Glenfiddich Piping and Fiddle Championships

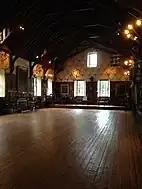
Ballroom at Blair Castle

The Glenfiddich Piping and Fiddle Championships are musical competitions for the bagpipes and fiddle. Both competitions take place annually in late autumn, at the ballroom of Blair Castle at Blair Atholl in Perthshire, Scotland. Entry to each championship is by invitation only, to those who have won various recognised major UK solo competitions held throughout the year.